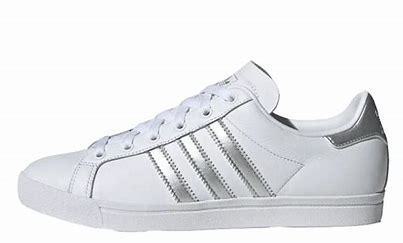
Brand: Adidas
Model: Coast Star